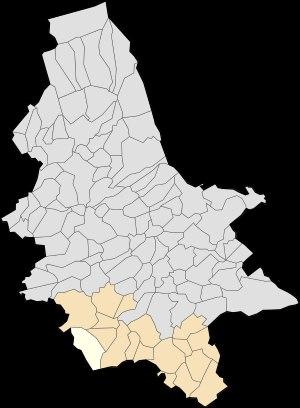
Renty est une commune française située dans le département du Pas-de-Calais en région Hauts-de-France.